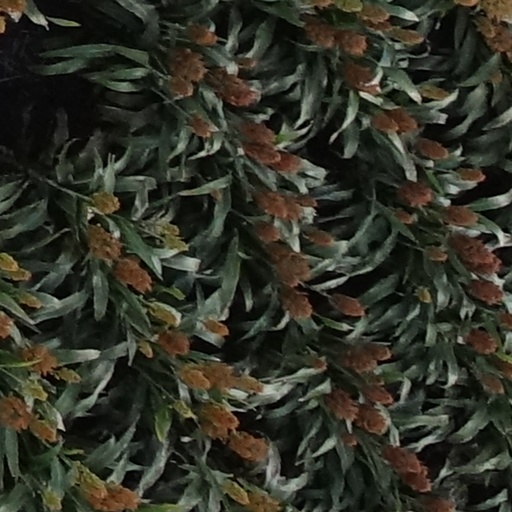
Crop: sorghum